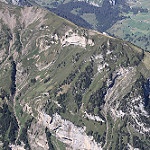
Scene: Outdoor